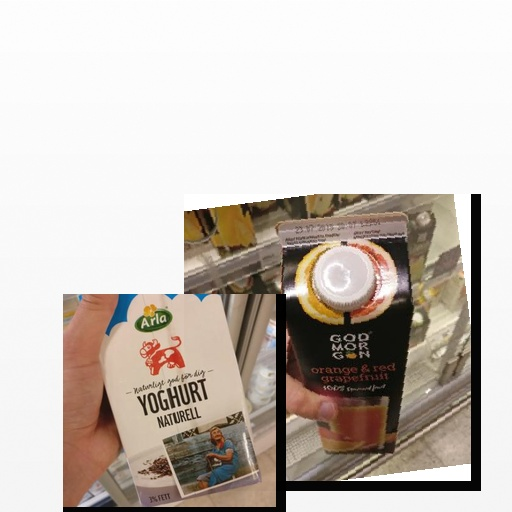
Food items: yoghurt, grapefruit_juice